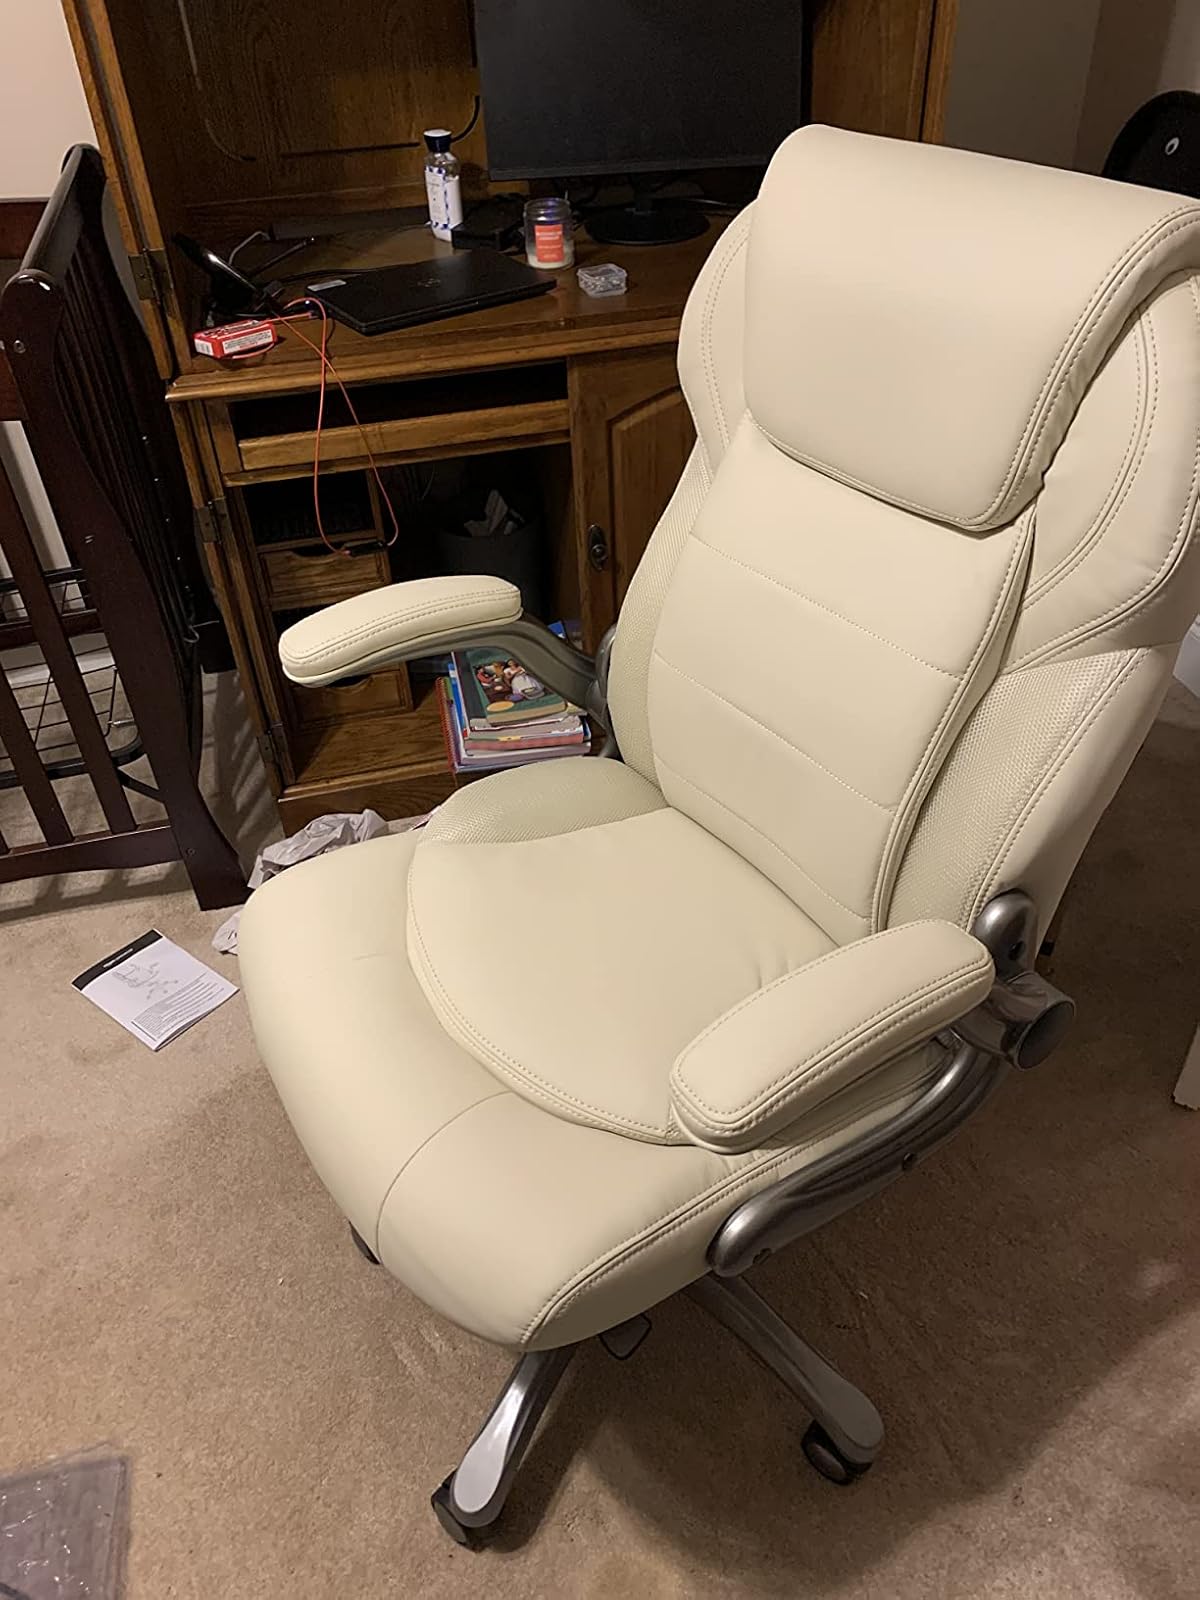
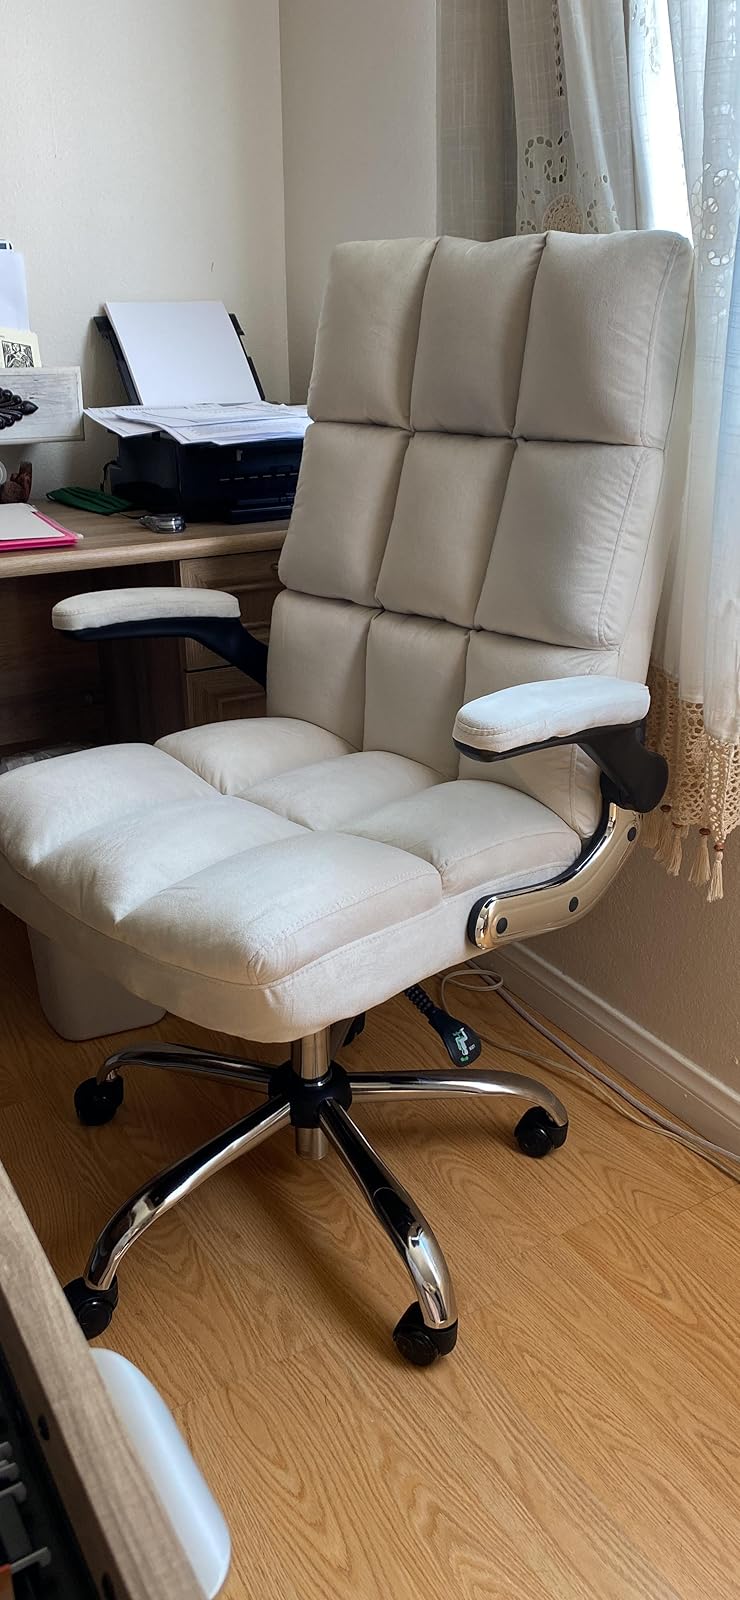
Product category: items_chair
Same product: no